Nebraska Cornhuskers

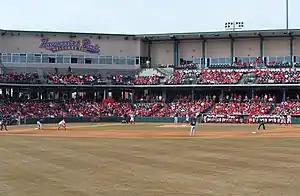
Nebraska vs. Fresno State at Hawks Field at Haymarket Park on Mar. 11, 2011

Nebraska's volleyball program was established in 1975 and has become one of the most decorated in the sport – Nebraska has won more games, spent more weeks ranked number one, and produced more AVCA All-Americans than any other program. Head coach Terry Pettit, hired in 1977, turned the Cornhuskers into a national power at a time when the sport was traditionally dominated by West Coast schools. He produced NU's first national championship in 1995 before handing the program over to assistant John Cook five years later. Cook led the NCAA's second-ever undefeated season in his debut as head coach and soon established himself as one of the best coaches in the sport's history, winning four national championships and producing some of volleyball's biggest stars, including Sarah Pavan, Jordan Larson, and Lexi Rodriguez. Cook retired in 2025, assisting in the selection of Dani Busboom Kelly as his successor.